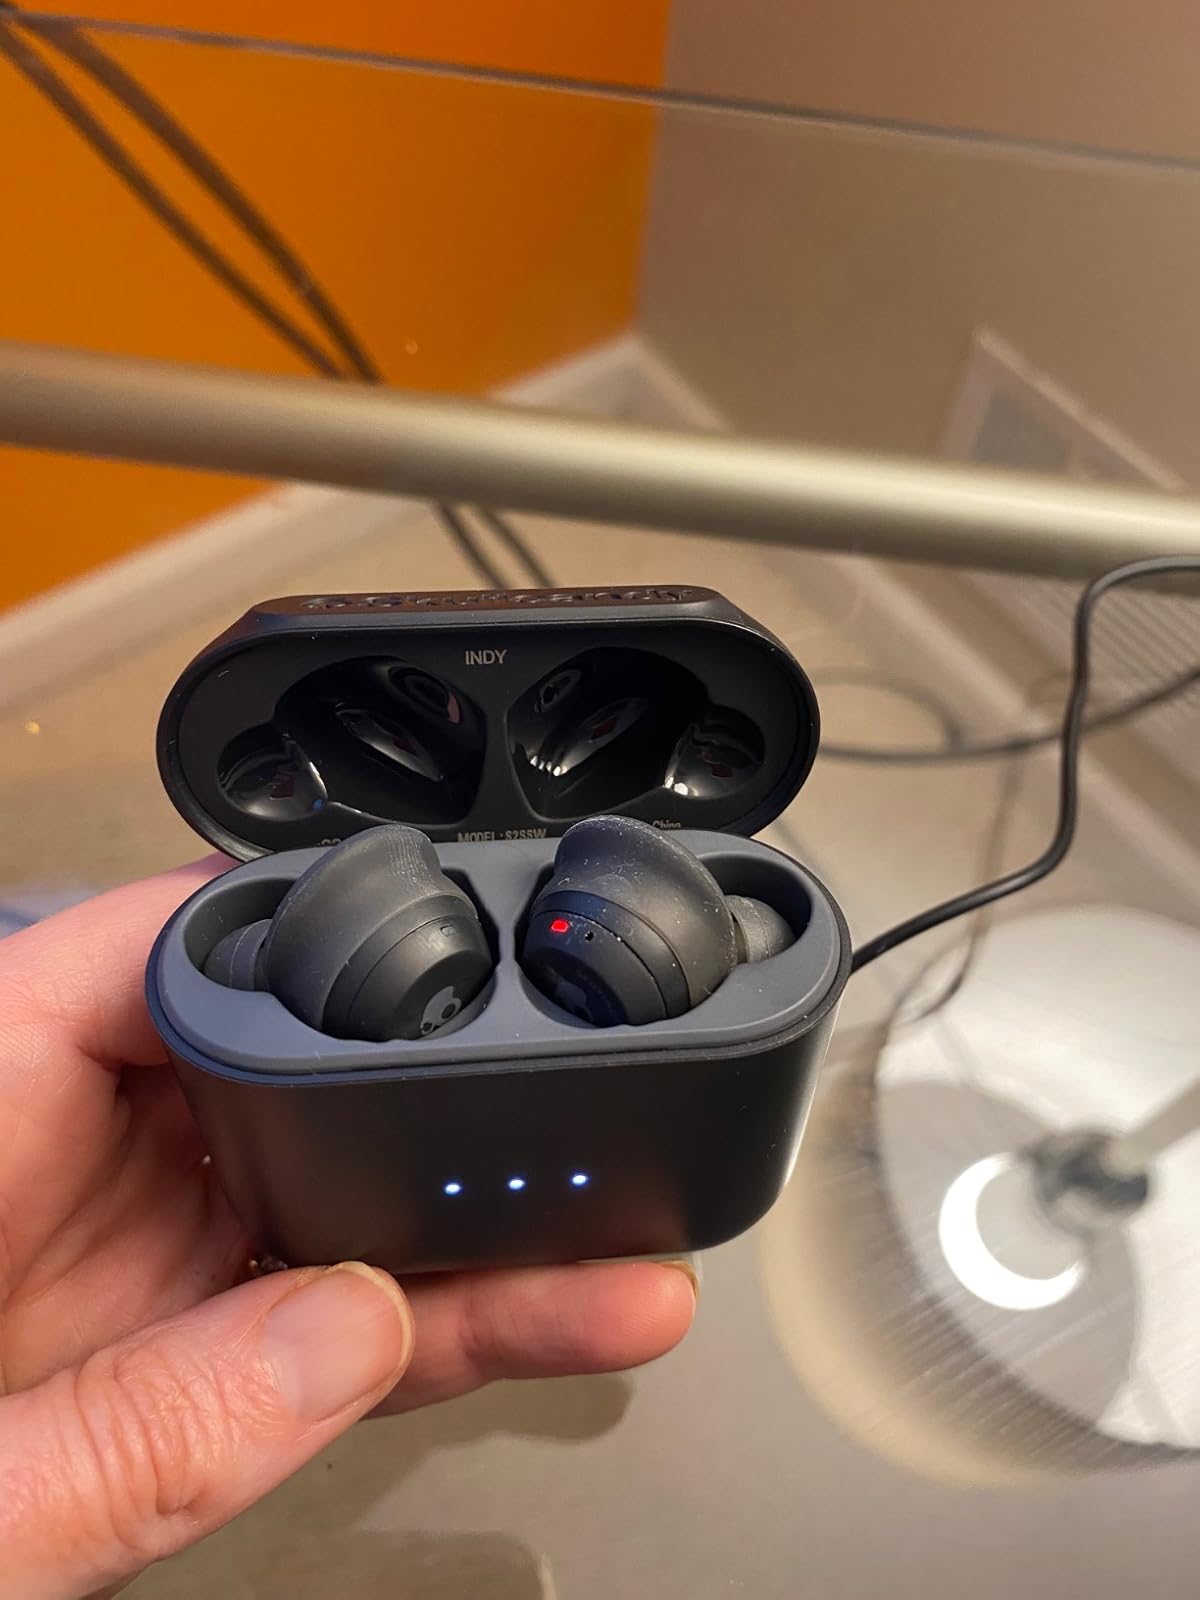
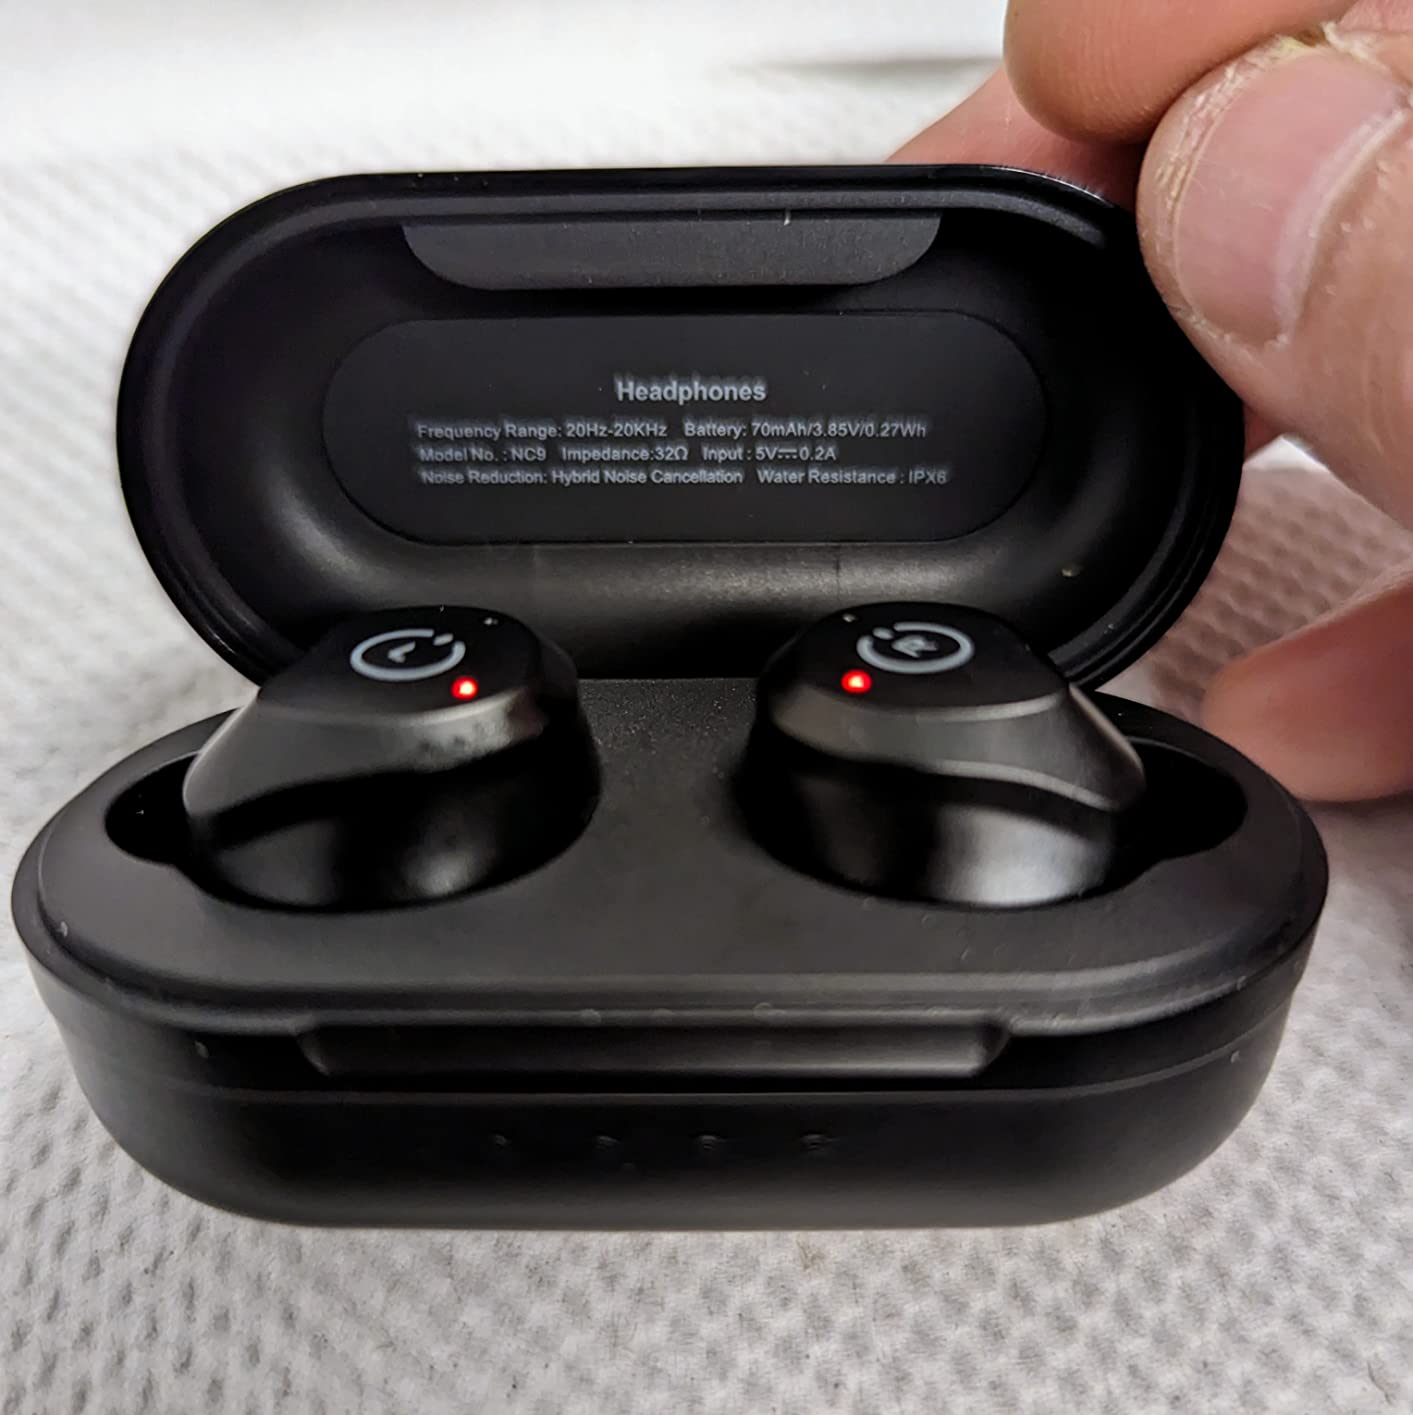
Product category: earbuds
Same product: no